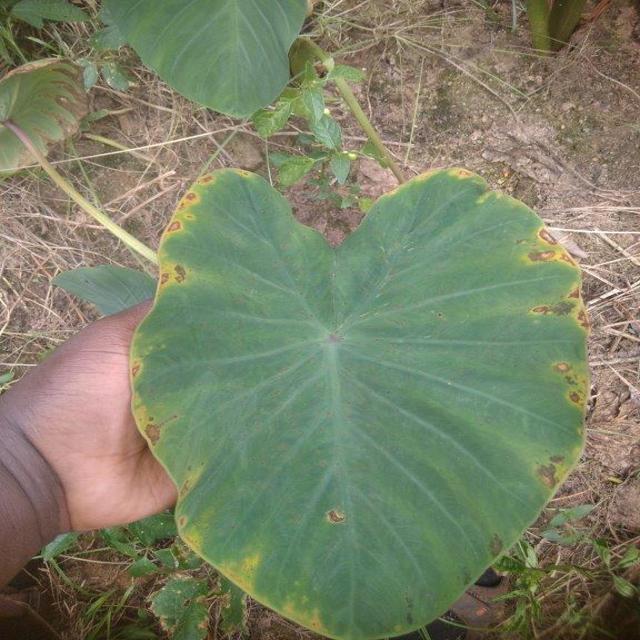
Label: Early_Blight